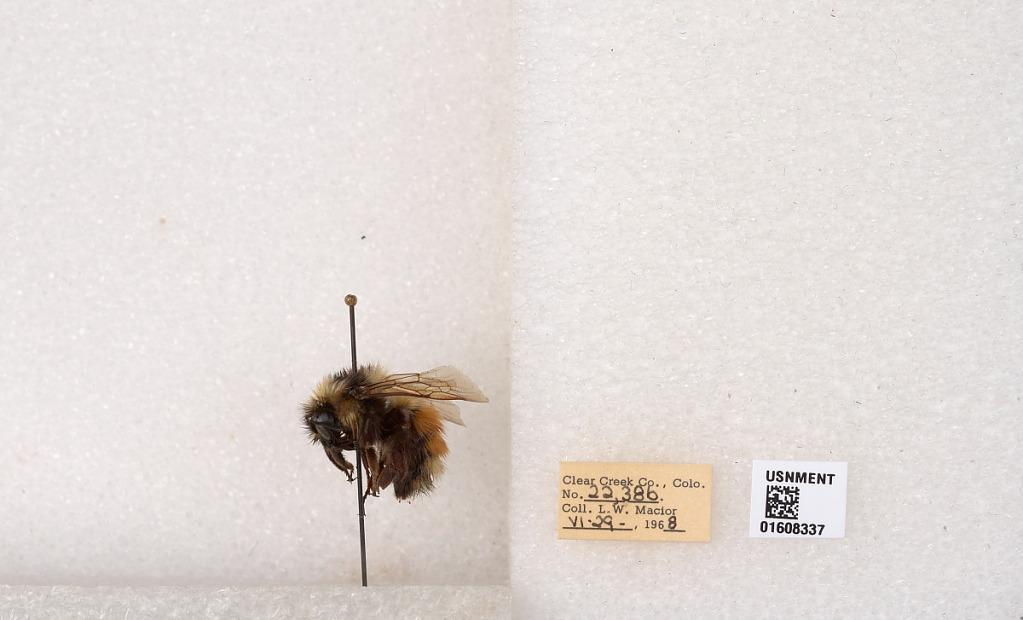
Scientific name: Bombus (Pyrobombus) sylvicola Kirby
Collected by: L. Macior
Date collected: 1968-6-26
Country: United States
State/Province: Colorado
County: Clear Creek
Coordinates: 39.6891, -105.644